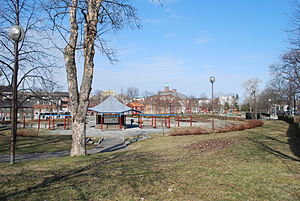
Ilaparken
Ilaparken set mod nordøst.
Ilaparken er en park omkranset af gaderne ved Ilevollen i Ila i Trondheim. I parken findes der en moderne musikpavillon, legeplads, siddepladser, en plads som er belagt med is om vinteren samt større beplantede områder og store græsarealer. Parken blev kåret til Årets grønne park af Norsk Anleggsgartnermesterlag i 1997.